UK railway signalling

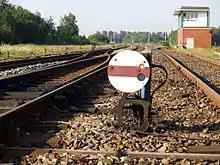
Disc shunting signal

At certain locations such as the final signal on approach to a terminus station or at a diverging route requiring a large speed reduction, approach release may be used. The driver will be "checked down" with a normal signalling sequence (green, double yellow, yellow for a four-aspect area) and the red signal clears when it is proven that the approaching train must have slowed to an appropriate speed for the conditions ahead. Typically for low speed junctions (e.g. crossover on a line), the train will be brought down to nearly standing at the signal before it clears. Approach control is achieved by maintaining the signal at danger until the approach track circuit has been occupied for a specified period of time. After the track circuit has been occupied for the specified period of time, the signal is allowed to "step-up" to the highest available aspect and display the junction indicator where applicable. The length of time required varies on the design of the installation.